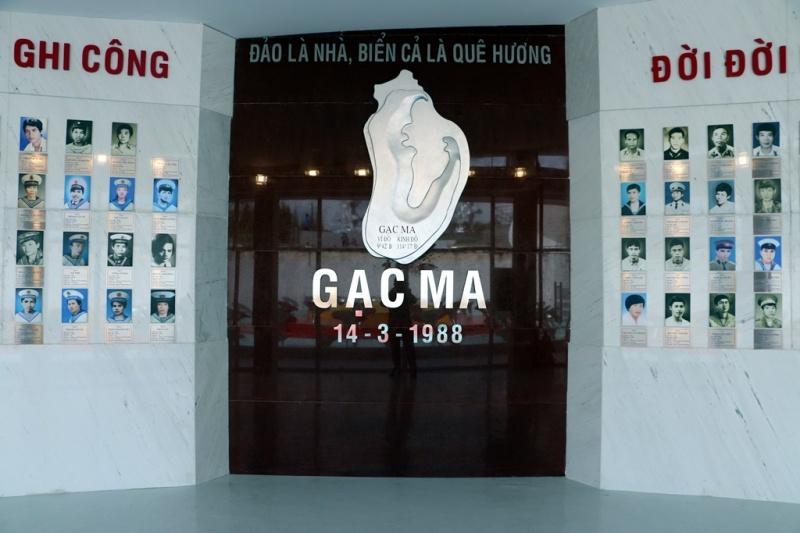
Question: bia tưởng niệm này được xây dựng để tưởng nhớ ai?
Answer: để tưởng nhớ các chiến sĩ đã hi sinh trong sự kiện gạc ma